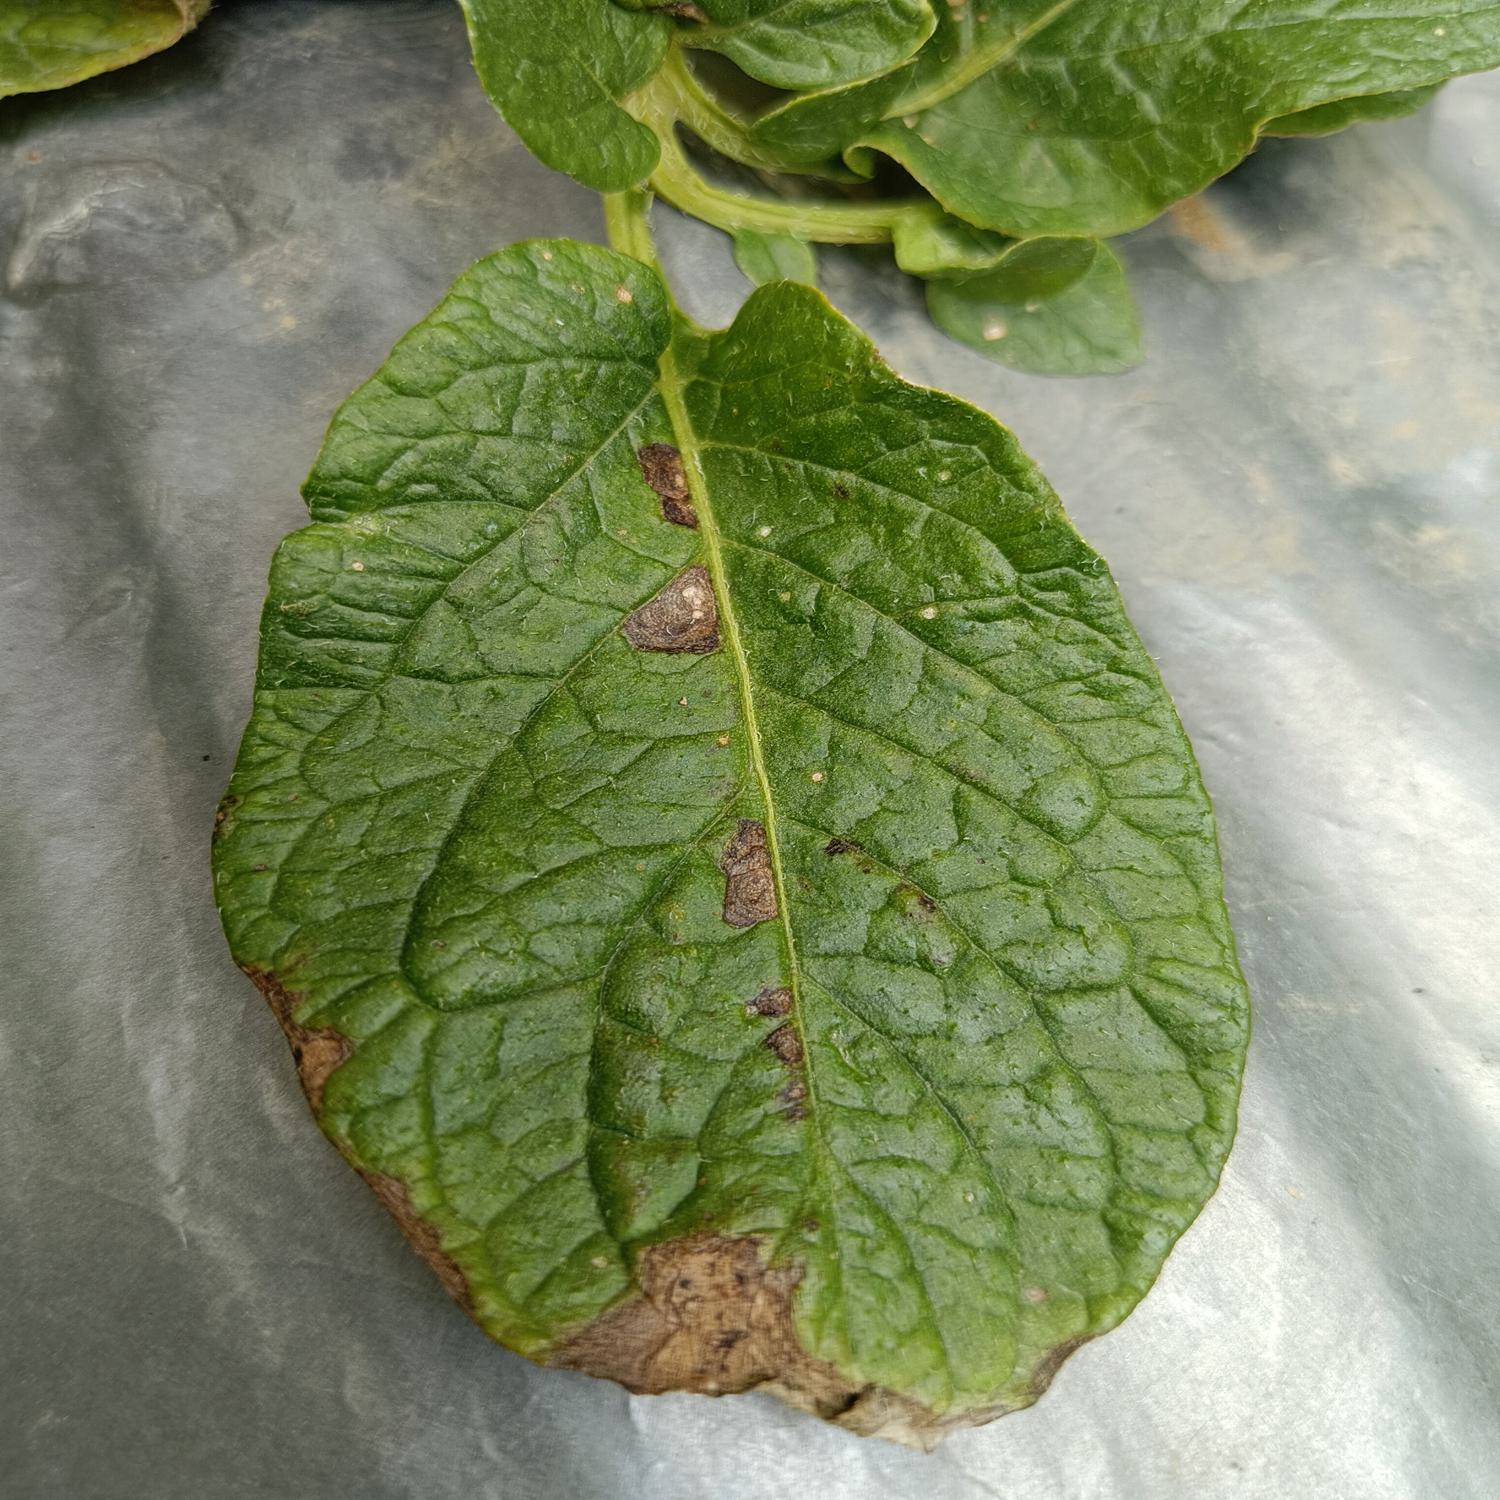
Label: Fungi